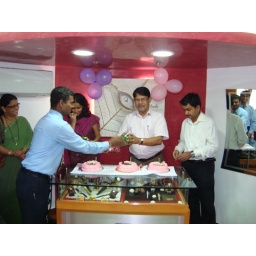
Team TITAN, Udupi, CRO-Shridhar is wishing to the b'day boy sreekumar by giving flower bouquet.